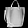
Label: Bag